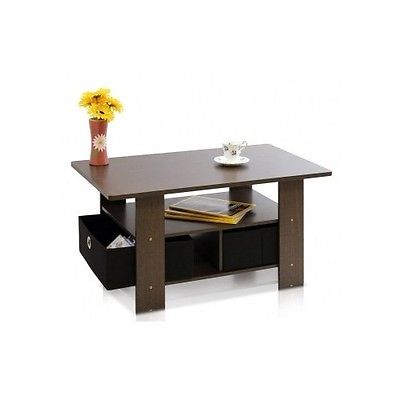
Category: table